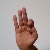
The image shows a hand gesture representing the letter 'F' in Indian Sign Language.